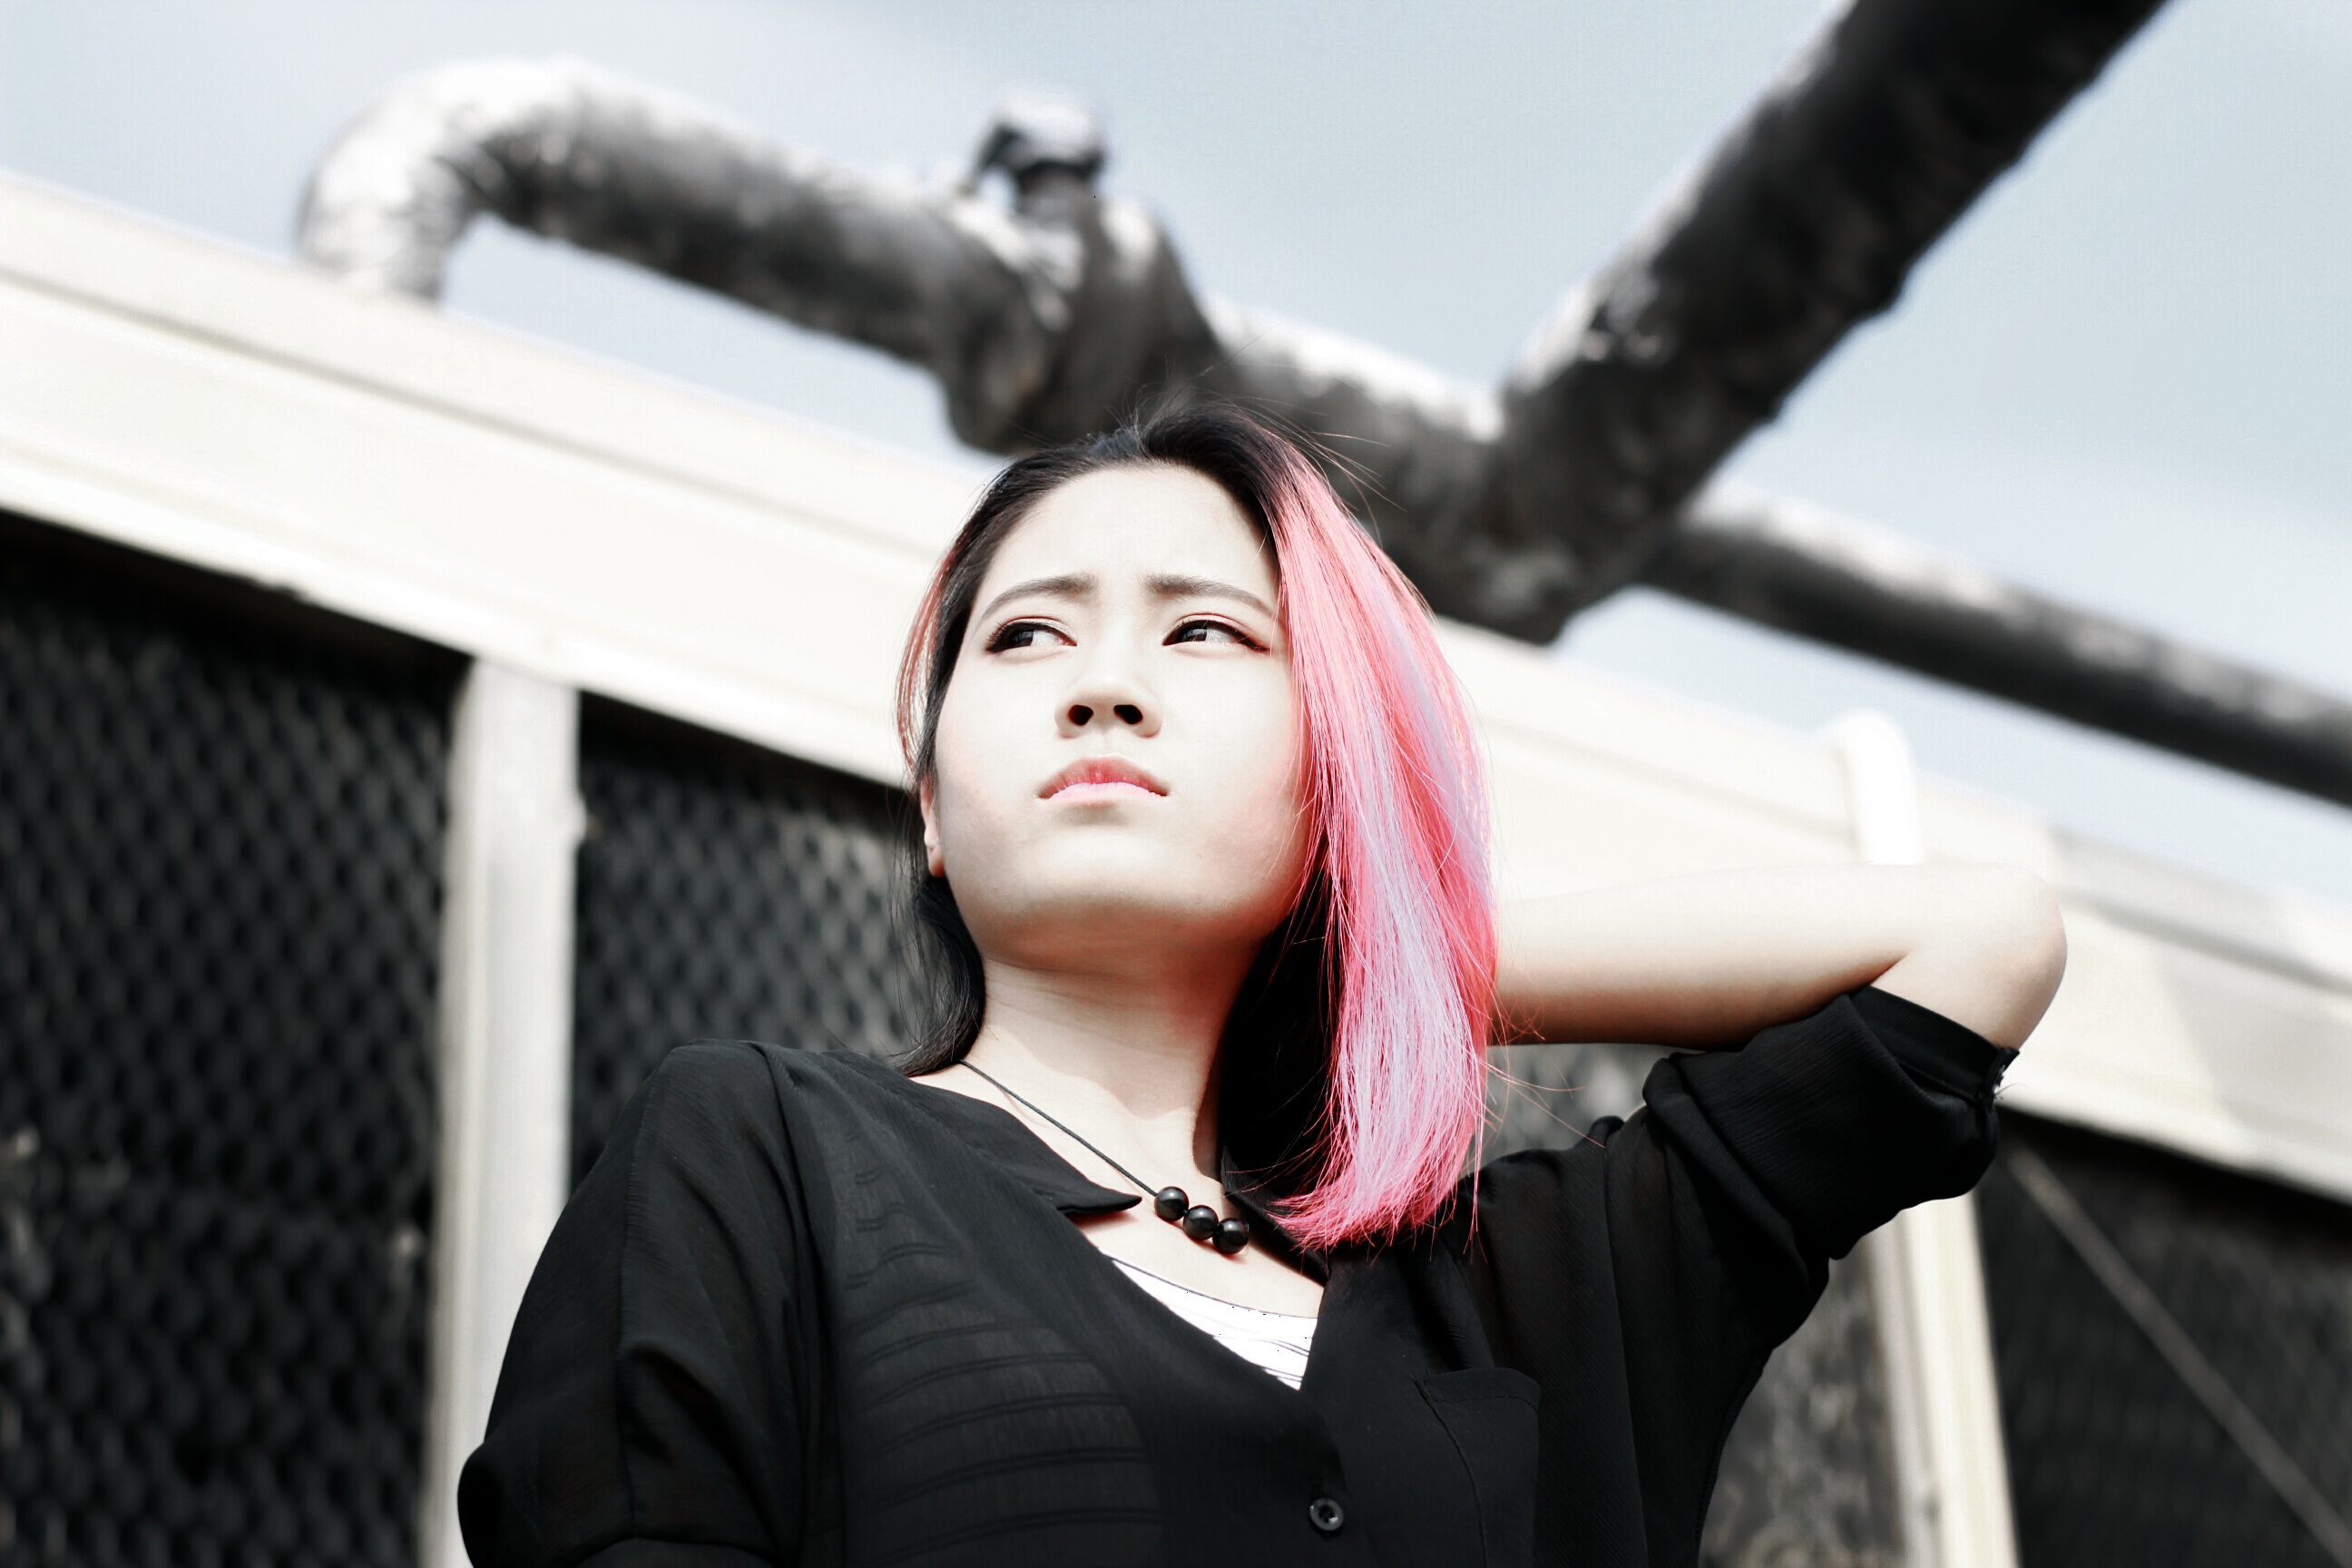
girl, woman, hair, photography, portrait, model, asia, fashion, clothing, black, lady, red hair, sad, figure, singing, beauty, beautiful, campus, photo shoot, sense, portrait photography